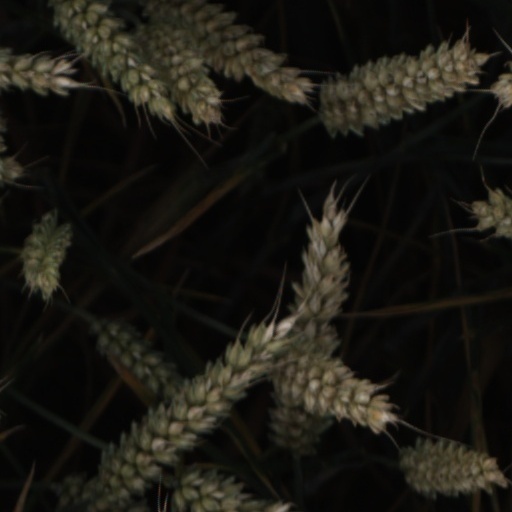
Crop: wheat